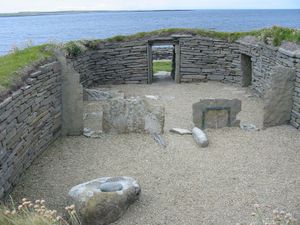
Papa Westray
Stenalderhuset på Knap of Howar
Papa Westray også kendt som Papay er Orkneyøernes tiende støste ø med et areal på 9 km² og har ca. 70 indbyggere. Papa Westray er gennem det to til tre kilometer bredde sund Papa Sound adskilt fra naboøen Westray. Navnet „Papa“ tyder på at de første kristne der kom til øen omkring år 700 var munke. Der kan stadig ses ruiner af deres kirker. På kirkegården ligger en af de sjældne Hogback, en speciel gravsten fra det 12. århundrede.